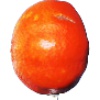
Label: Clementine 1